Children-404

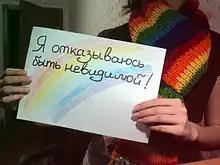
"I refuse to be invisible". Photo of one of the participants of the project "Children 404".

Lena Klimova, a young journalist from Ekaterinburg, published a series of articles critical of the parliamentary bills against "propaganda of homosexuality". Afterwards she received an e-mail from a 15-year-old girl who said that she was being bullied by her classmates and her parents because of her homosexuality. The girl wrote that had been on the verge of suicide, but Klimova’s article had made her change her mind.